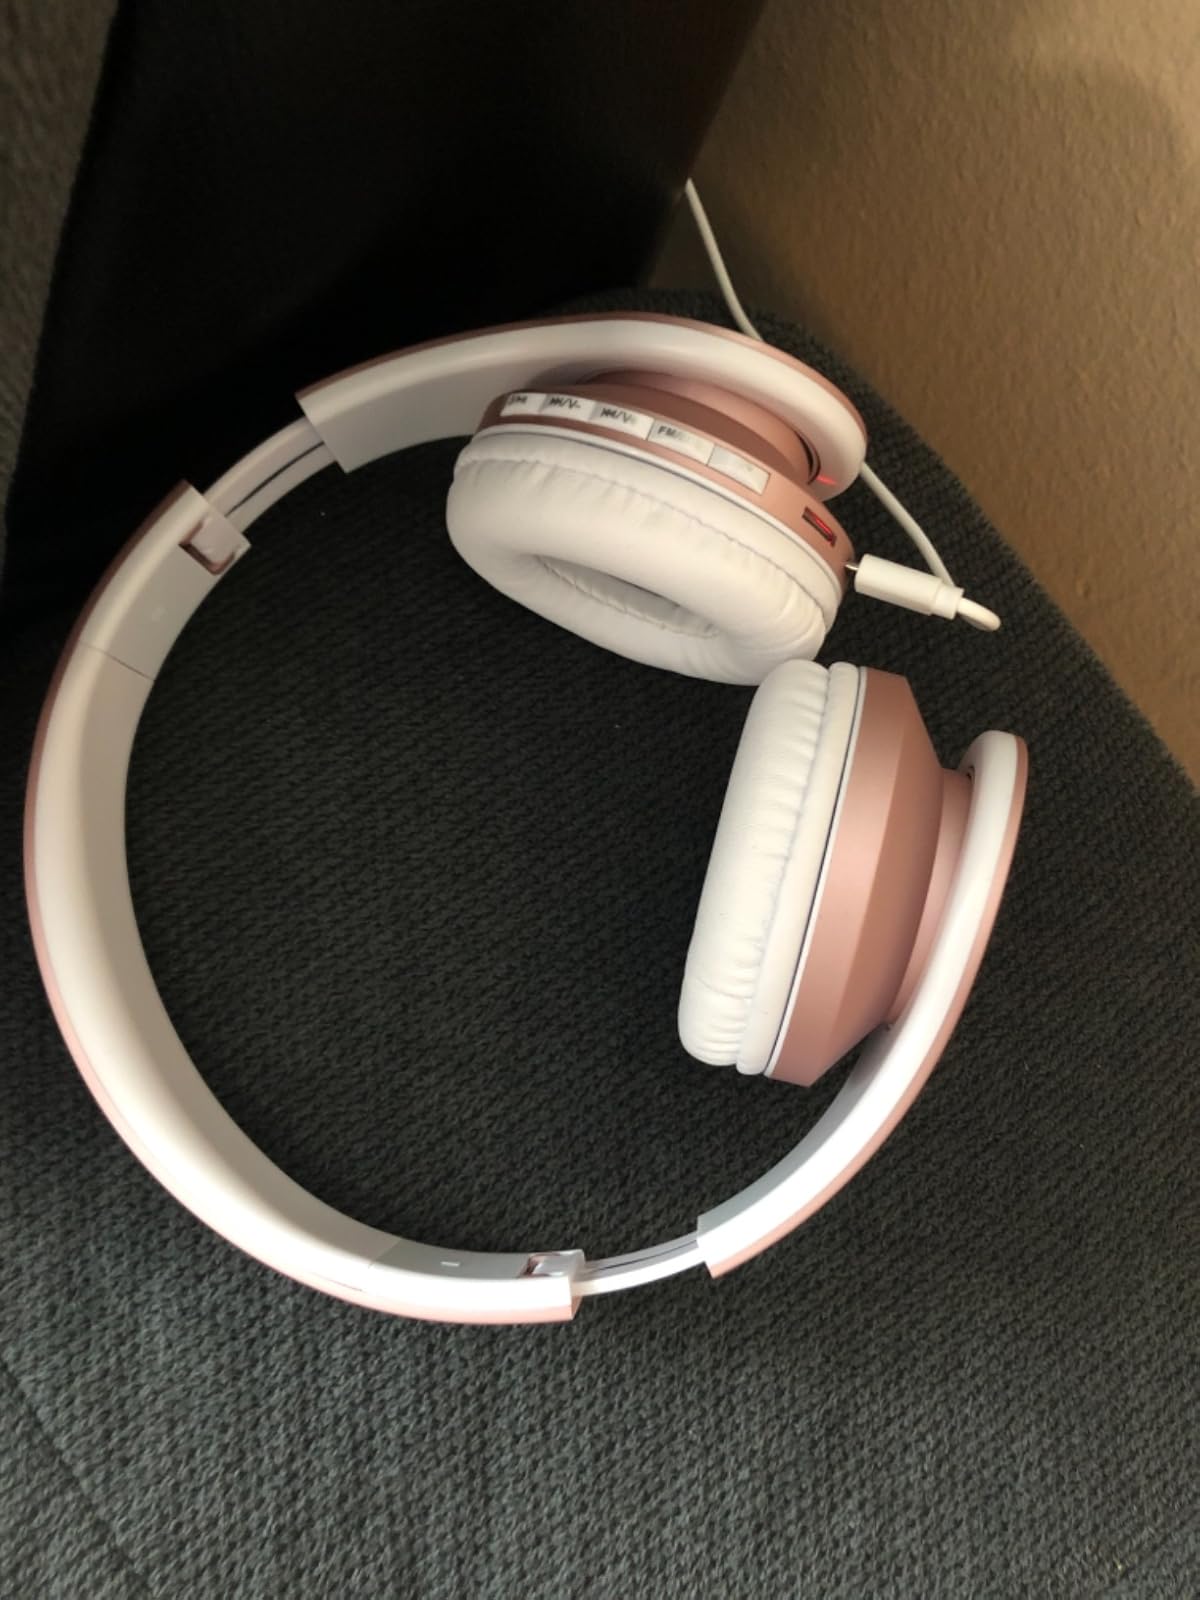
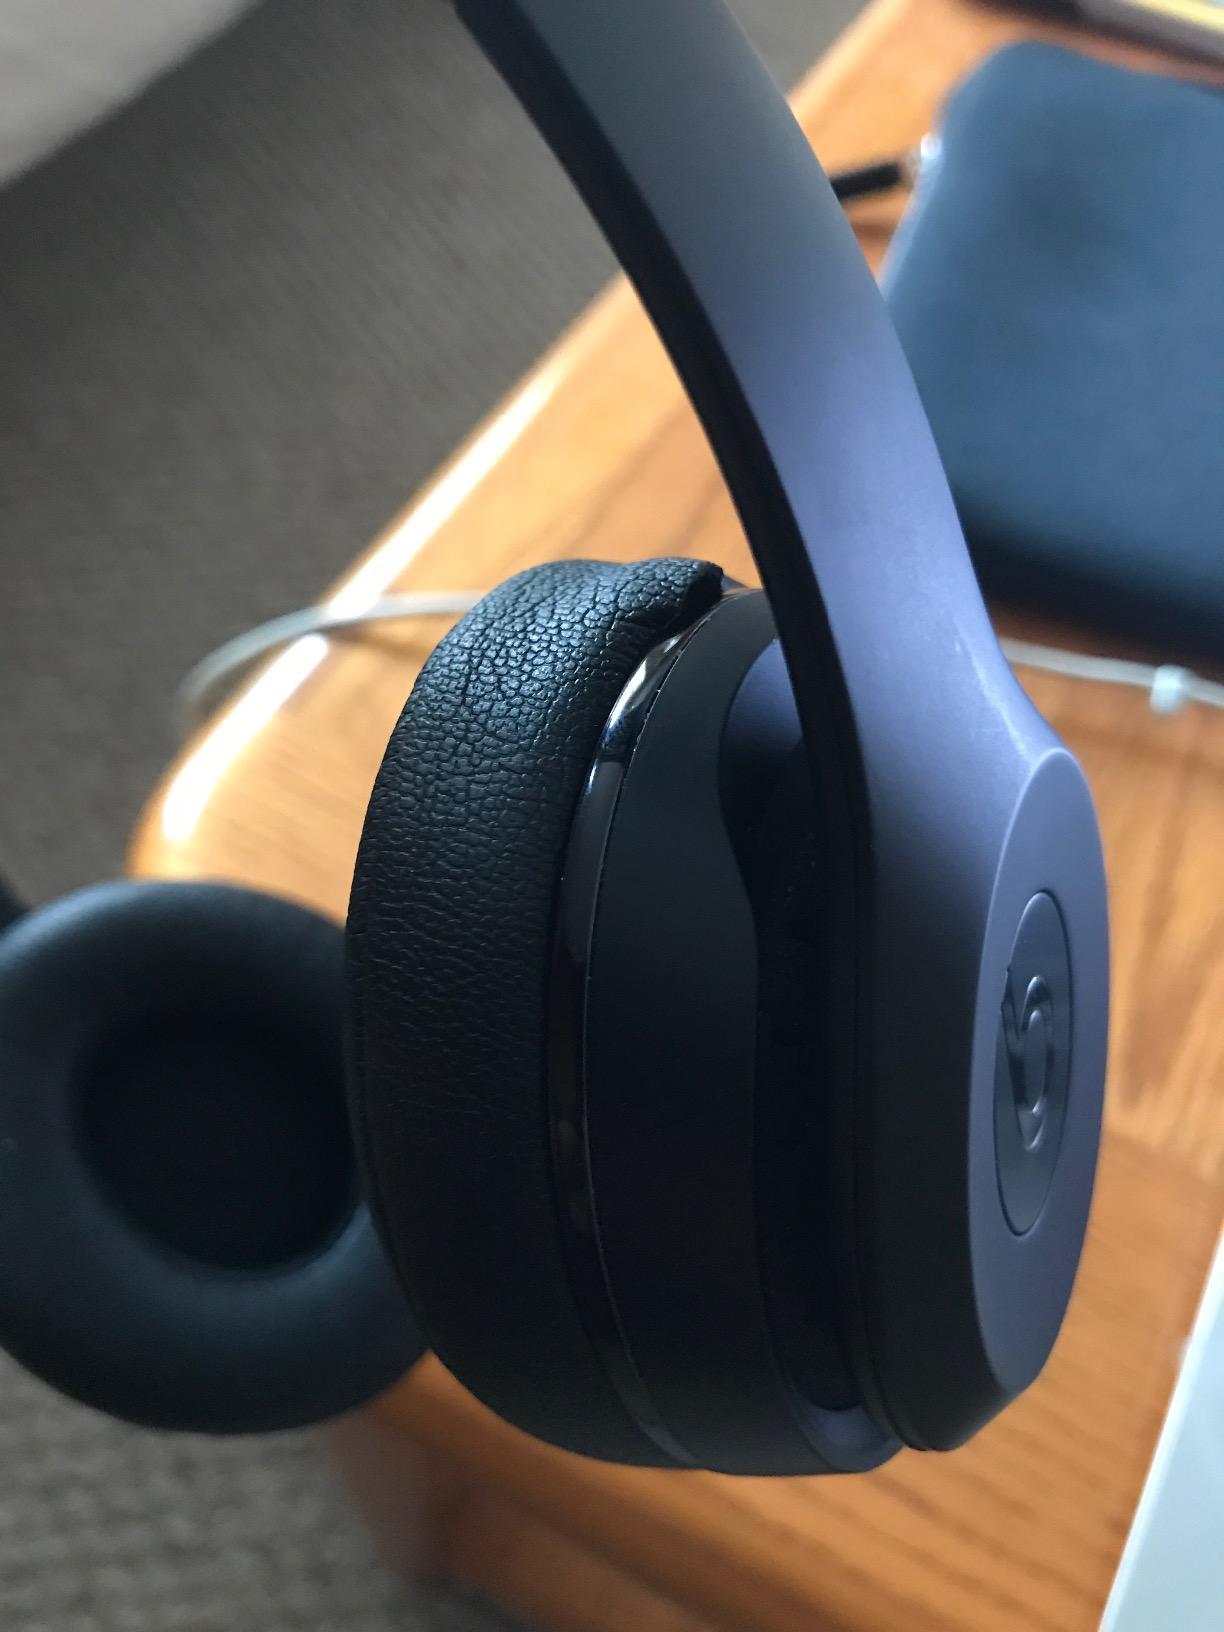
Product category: headphones
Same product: no